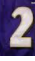
Number: 2